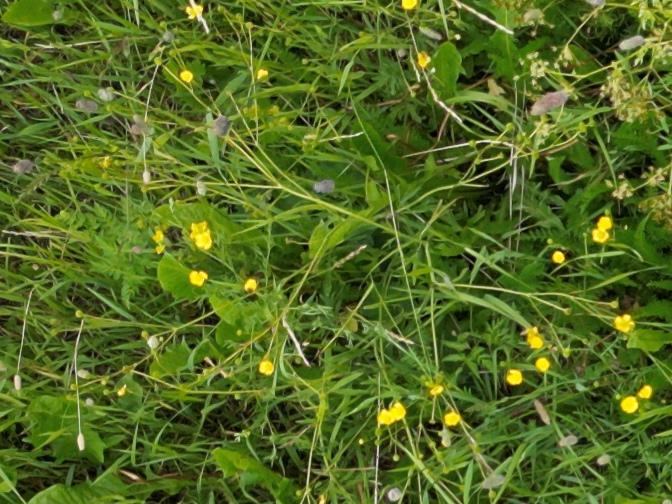
Flowers visible: yarrow flowers